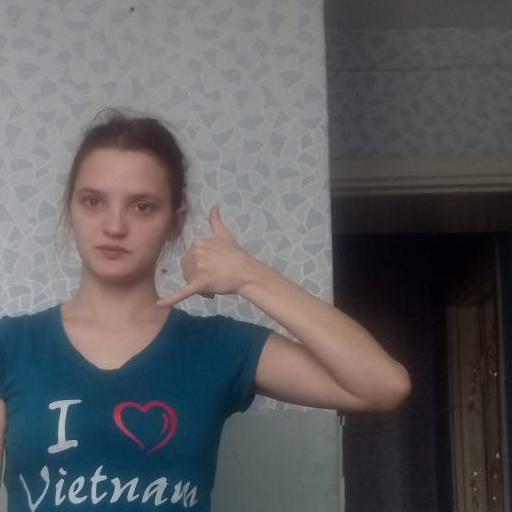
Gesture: call